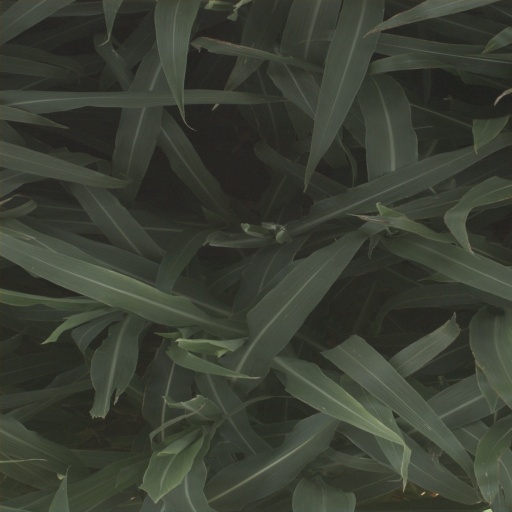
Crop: sorghum